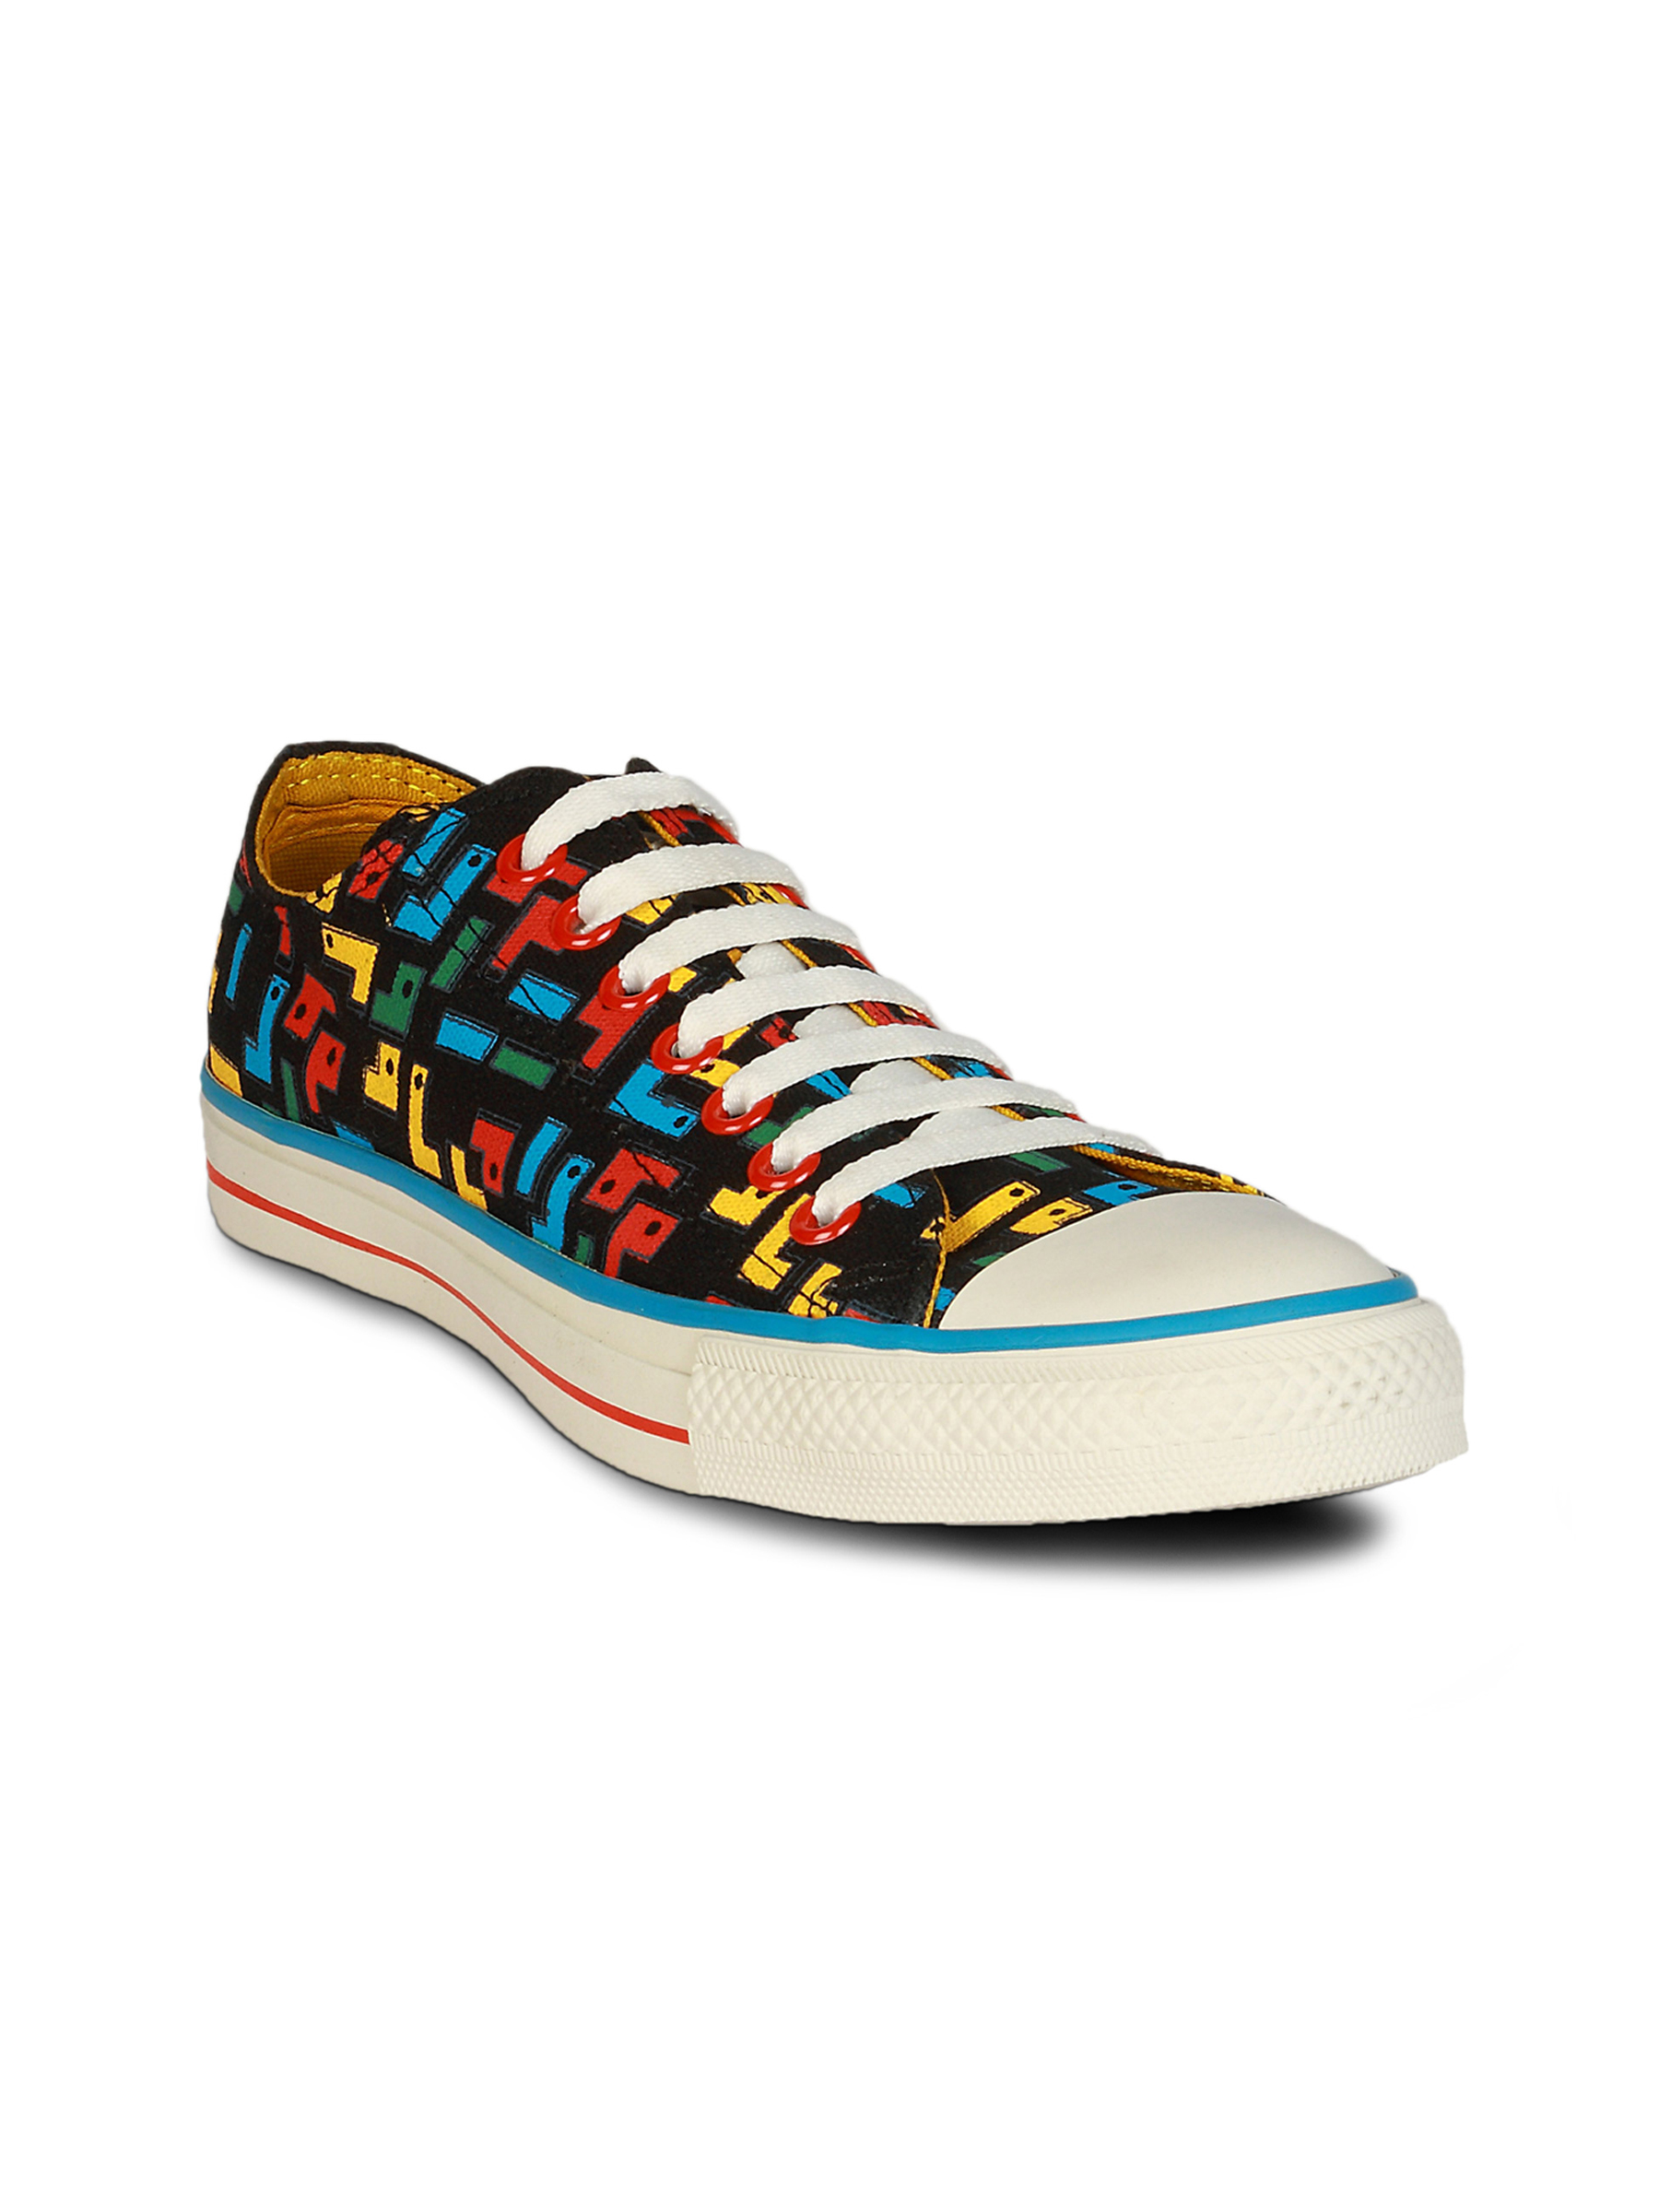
Converse Unisex Digital Black Canvas Shoe
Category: Footwear / Shoes / Casual Shoes
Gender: Unisex
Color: Black
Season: Summer 2011
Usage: Casual